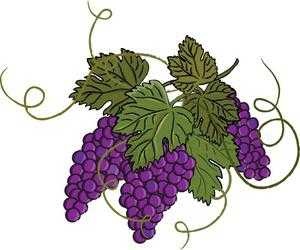
Label: Grapes